Tomnatic

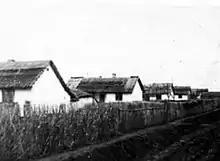
During the Bărăgan deportations, most people from Tomnatic were settled in Giurgenii Noi, later called Răchitoasa, in Ialomița County.

During the Hungarian administration, it was called "Nagyösz", and after 1920 it took its current Romanian name. Just before the end of World War II, in January 1945, all ethnic German women between the ages of 18 and 30 and men between the ages of 16 and 45 were deported to the Soviet Union for reconstruction works. Subsequently, 1,002 people from Tomnatic (almost a quarter of the population) were deported to the Bărăgan steppe, irrespective of ethnicity.